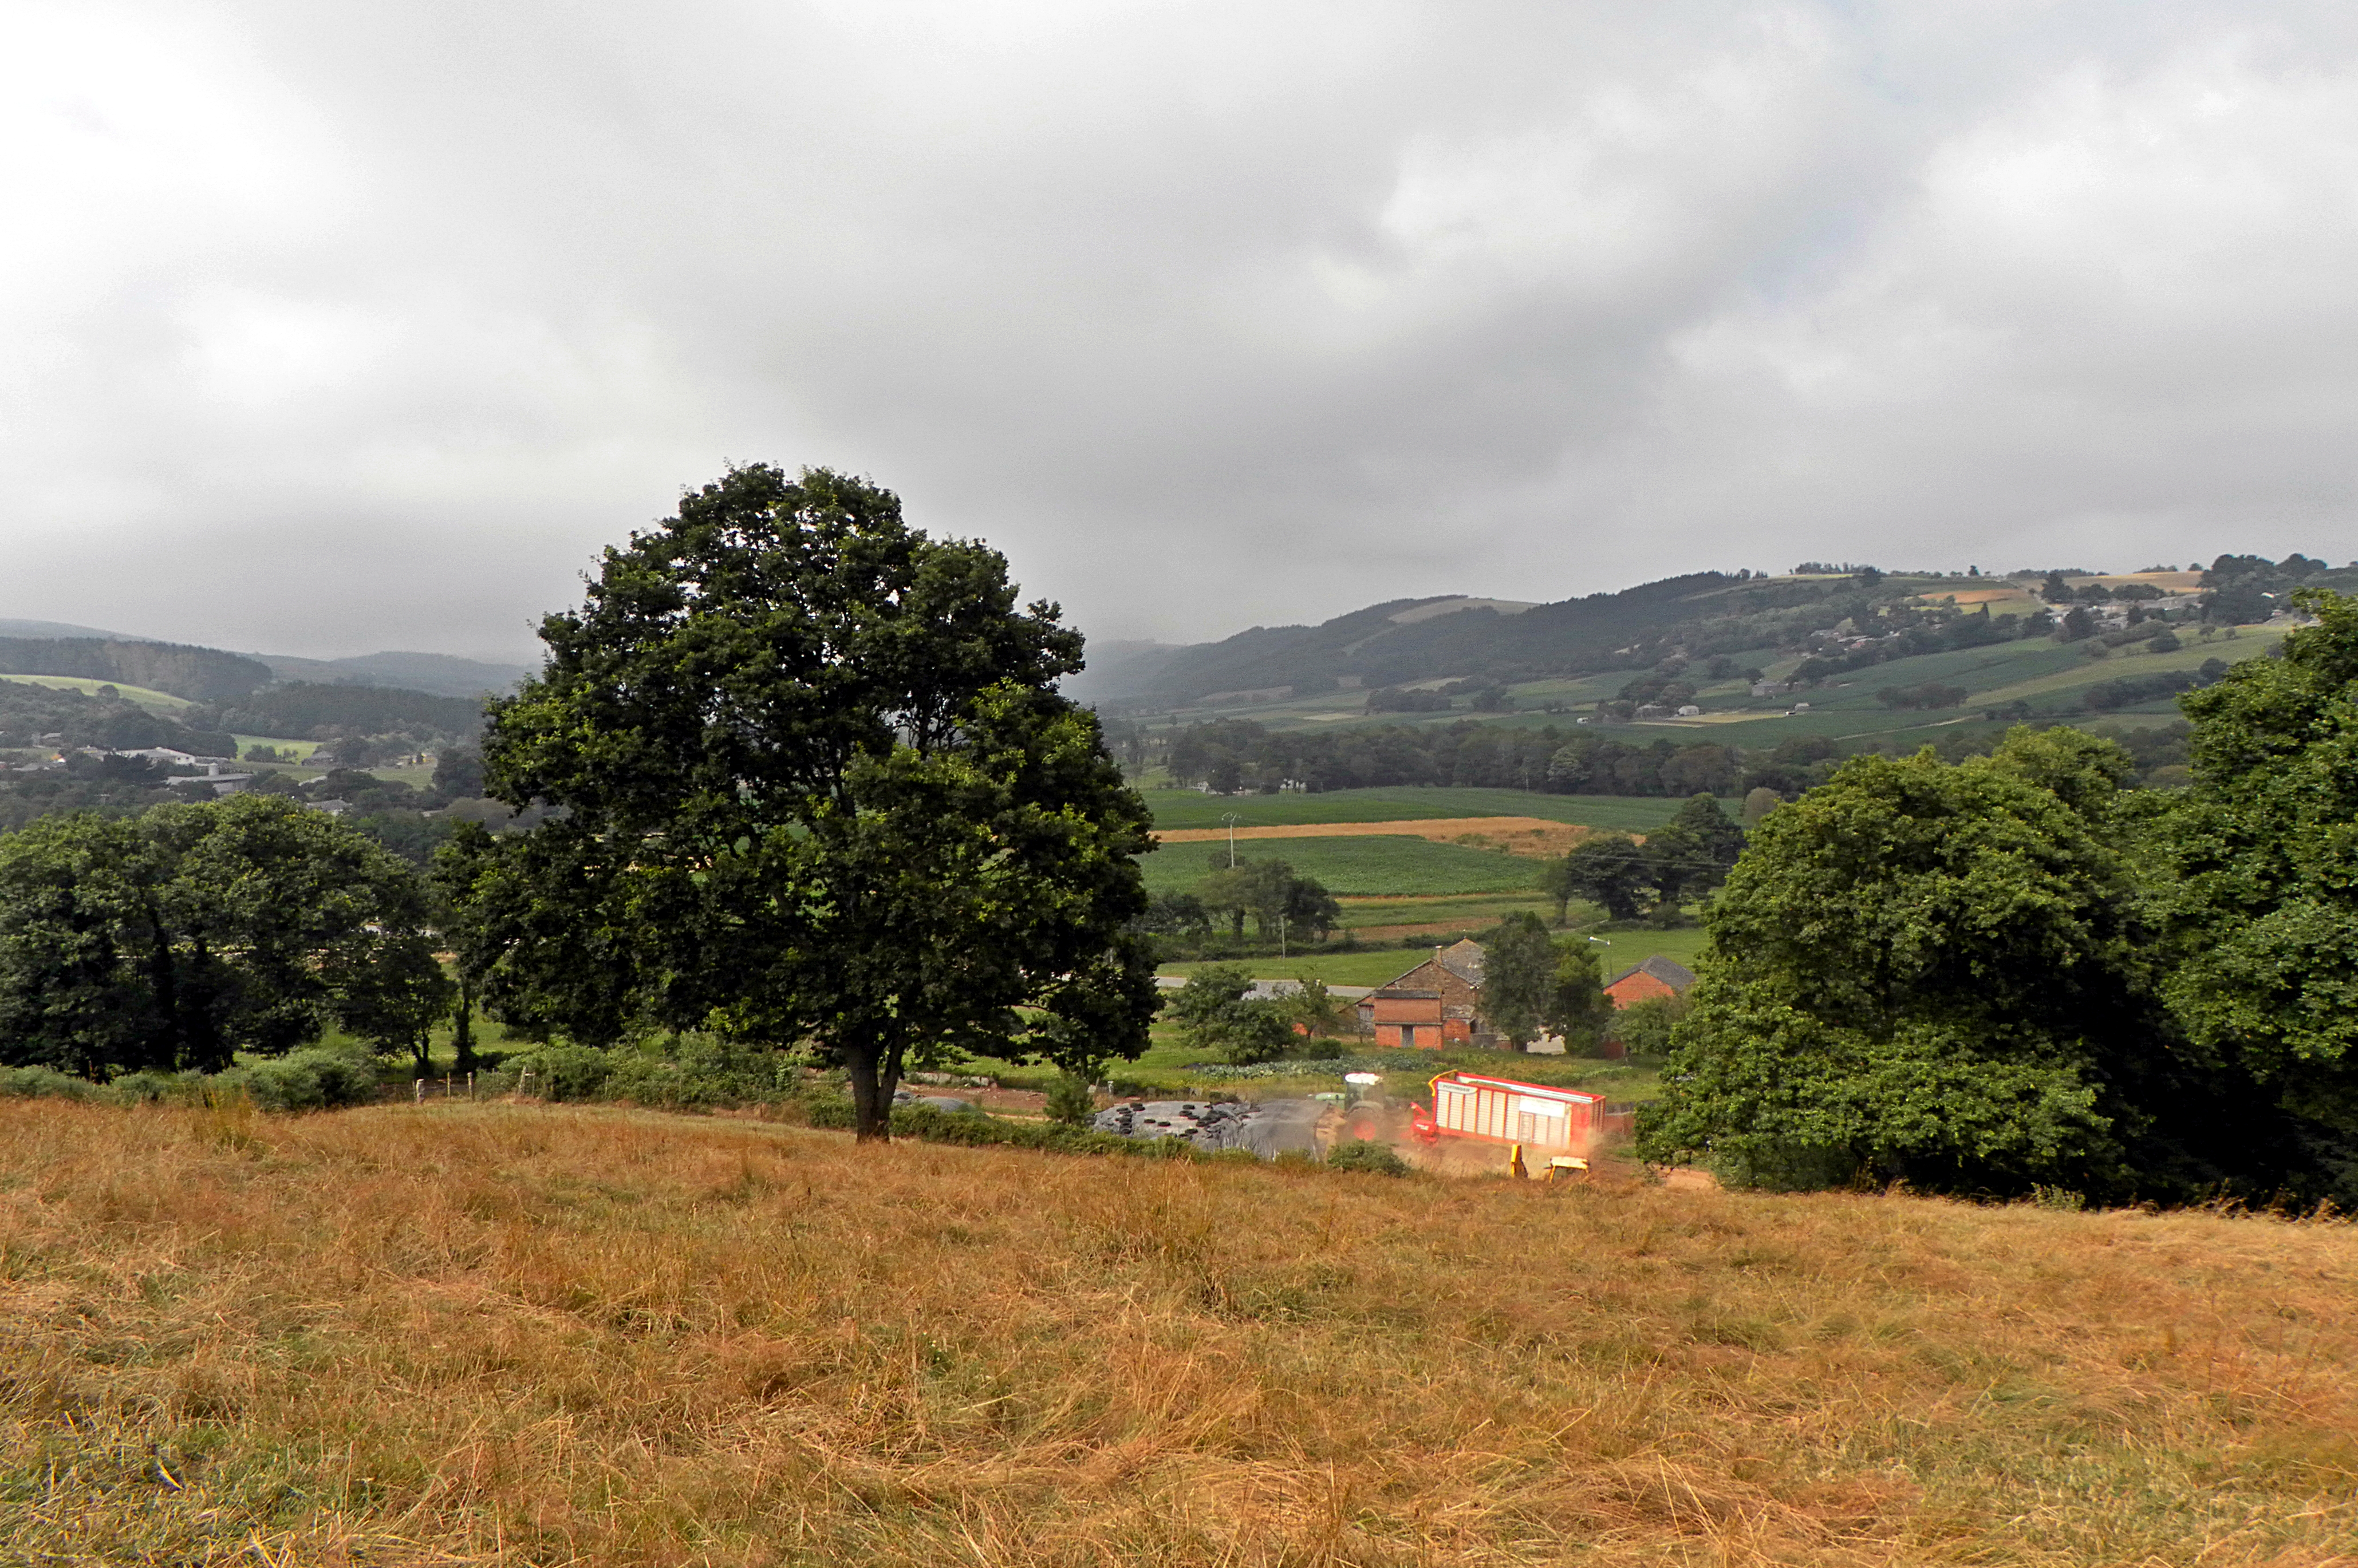
landscape, tree, grass, mountain, field, farm, meadow, hill, valley, village, rural, pasture, agriculture, highland, spain, plateau, galicia, lugo, espana, ggl1, galiza, rural area, geographical feature, mountainous landforms